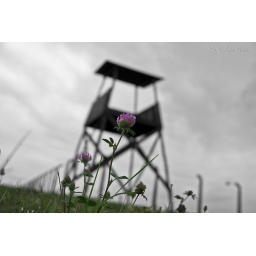
New life - a flower grows beneath the shadow of a guard tower at Birkenau death camp.